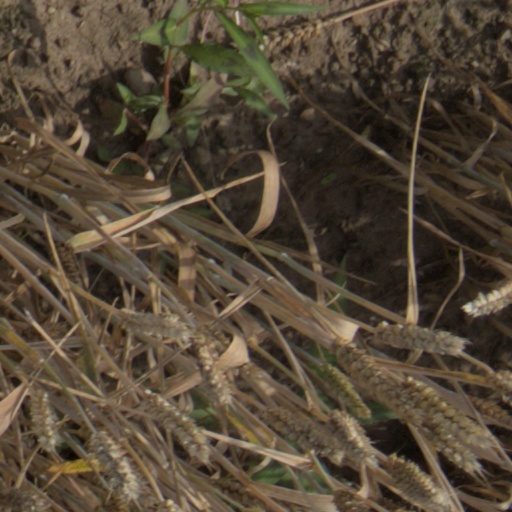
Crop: wheat